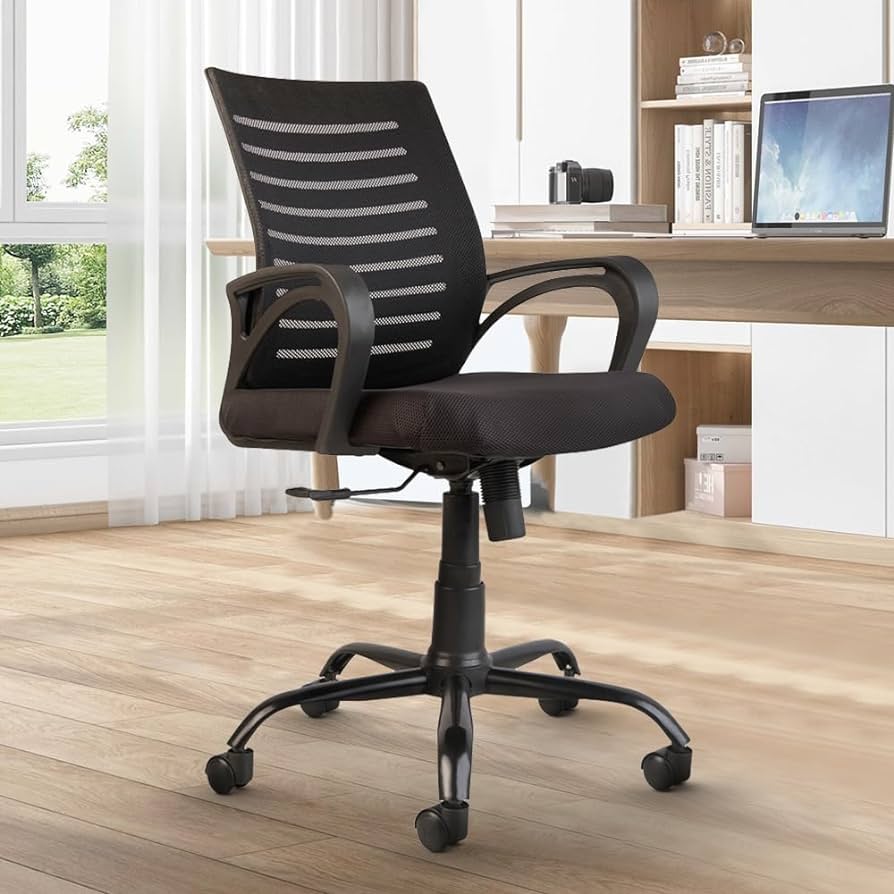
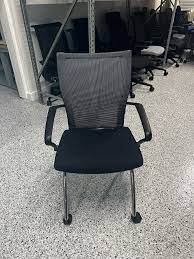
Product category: items_chair
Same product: no